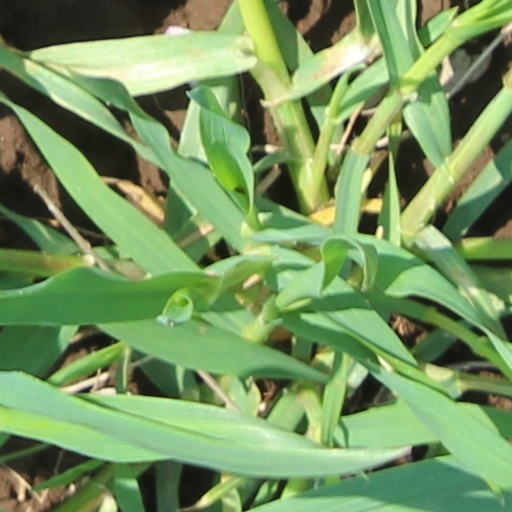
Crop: wheat